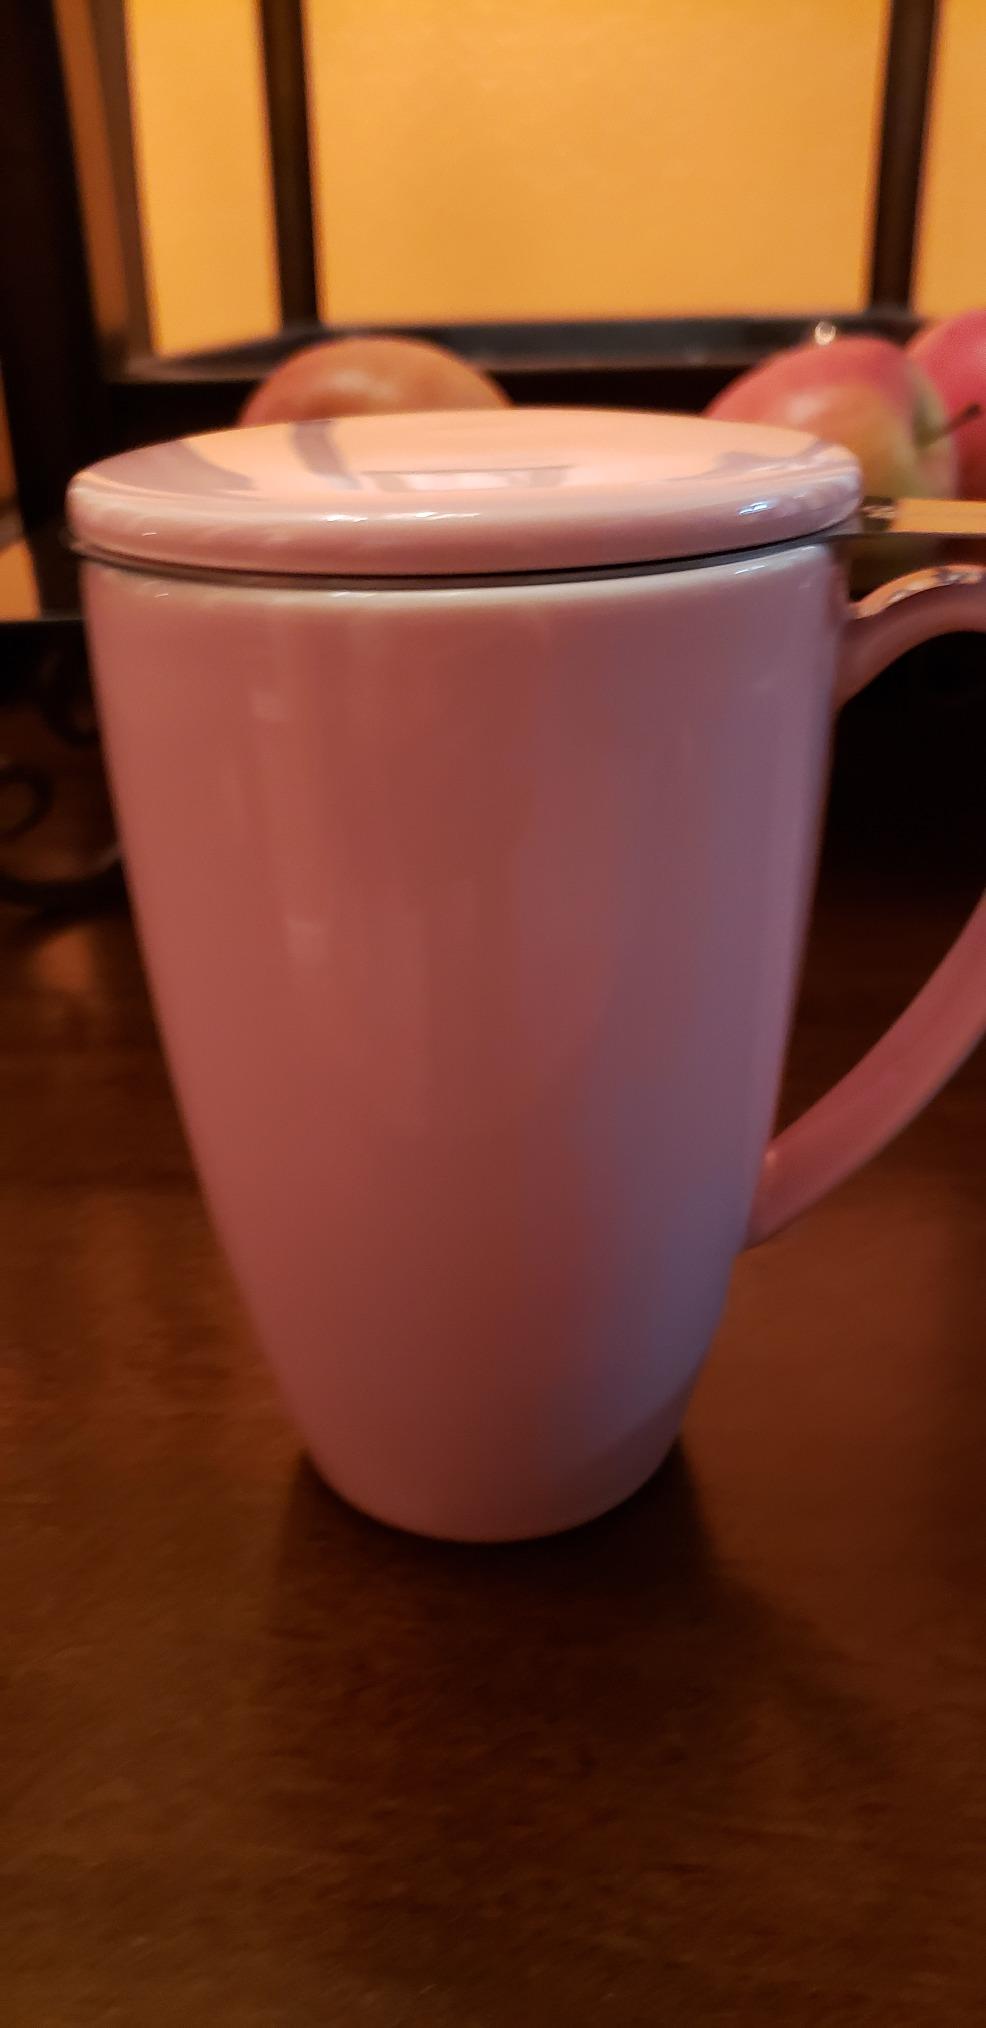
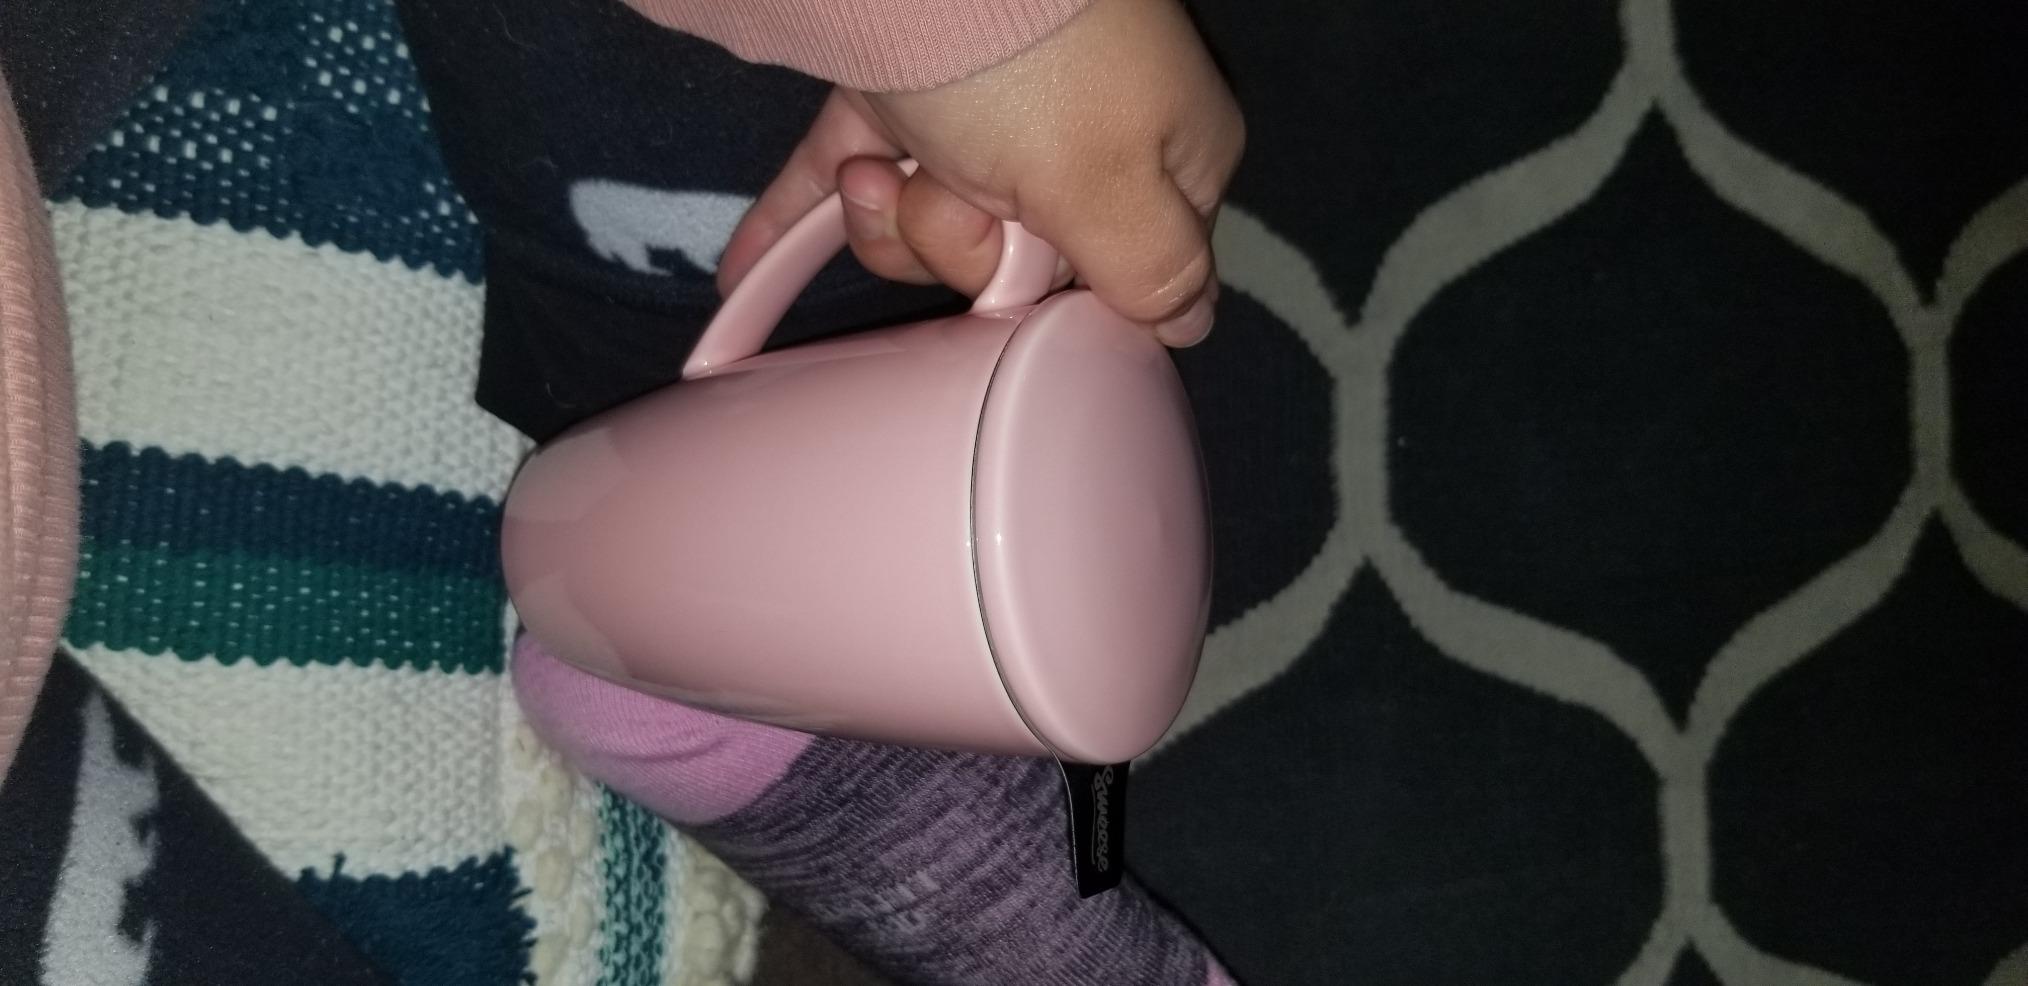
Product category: items_mug
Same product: yes